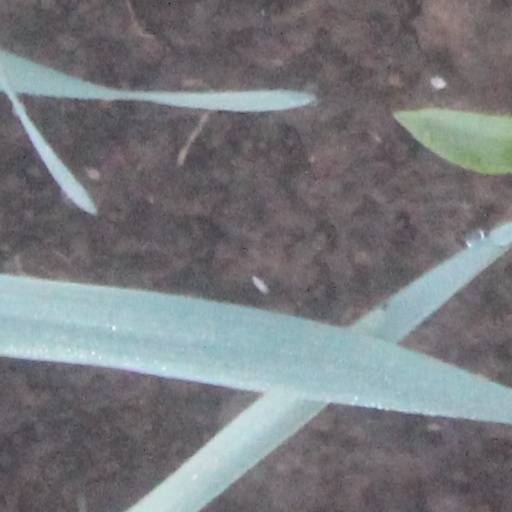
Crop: wheat